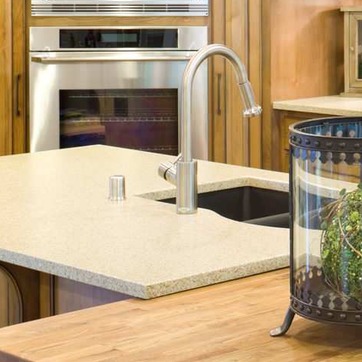
Material: metal